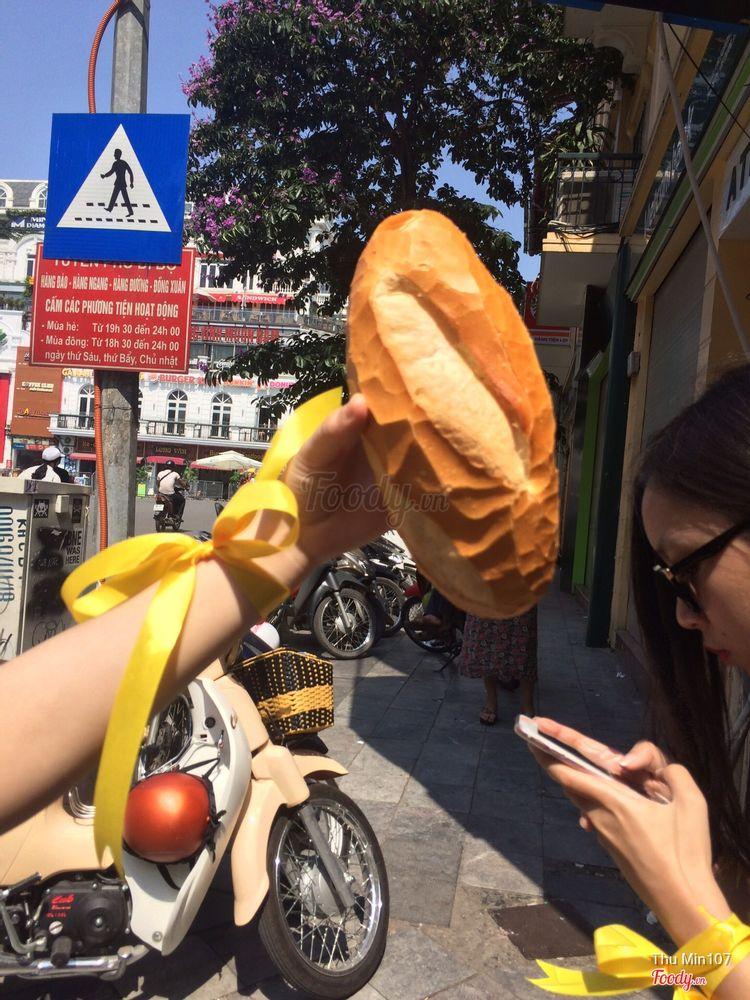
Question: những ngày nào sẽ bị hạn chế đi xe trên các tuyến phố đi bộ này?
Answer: thứ sáu, thứ bảy và chủ nhật